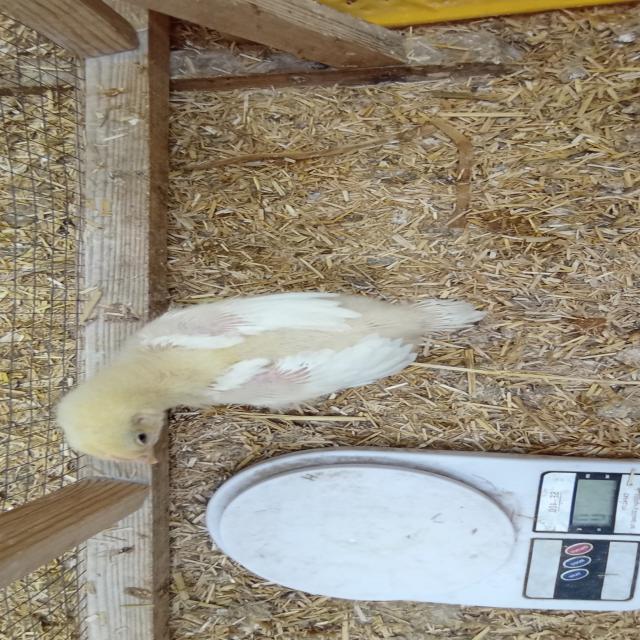
Weight: 340 g